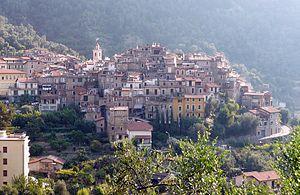
Airole est une commune de la province d'Imperia dans la Ligurie en Italie.